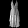
Label: Dress